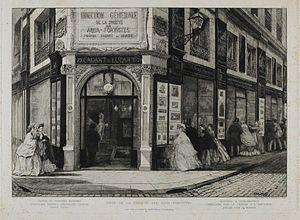
Alfred Cadart est un auteur, éditeur, et imprimeur français, à l'origine du renouveau de l'eau-forte en France au XIXᵉ siècle.
La Société des aquafortistes est une maison d'édition française fondée en 1862 à Paris, spécialisée dans l'impression, la vente et la diffusion d'estampes à l'eau forte. Dirigée principalement par Alfred Cadart, elle disparaît en 1867.